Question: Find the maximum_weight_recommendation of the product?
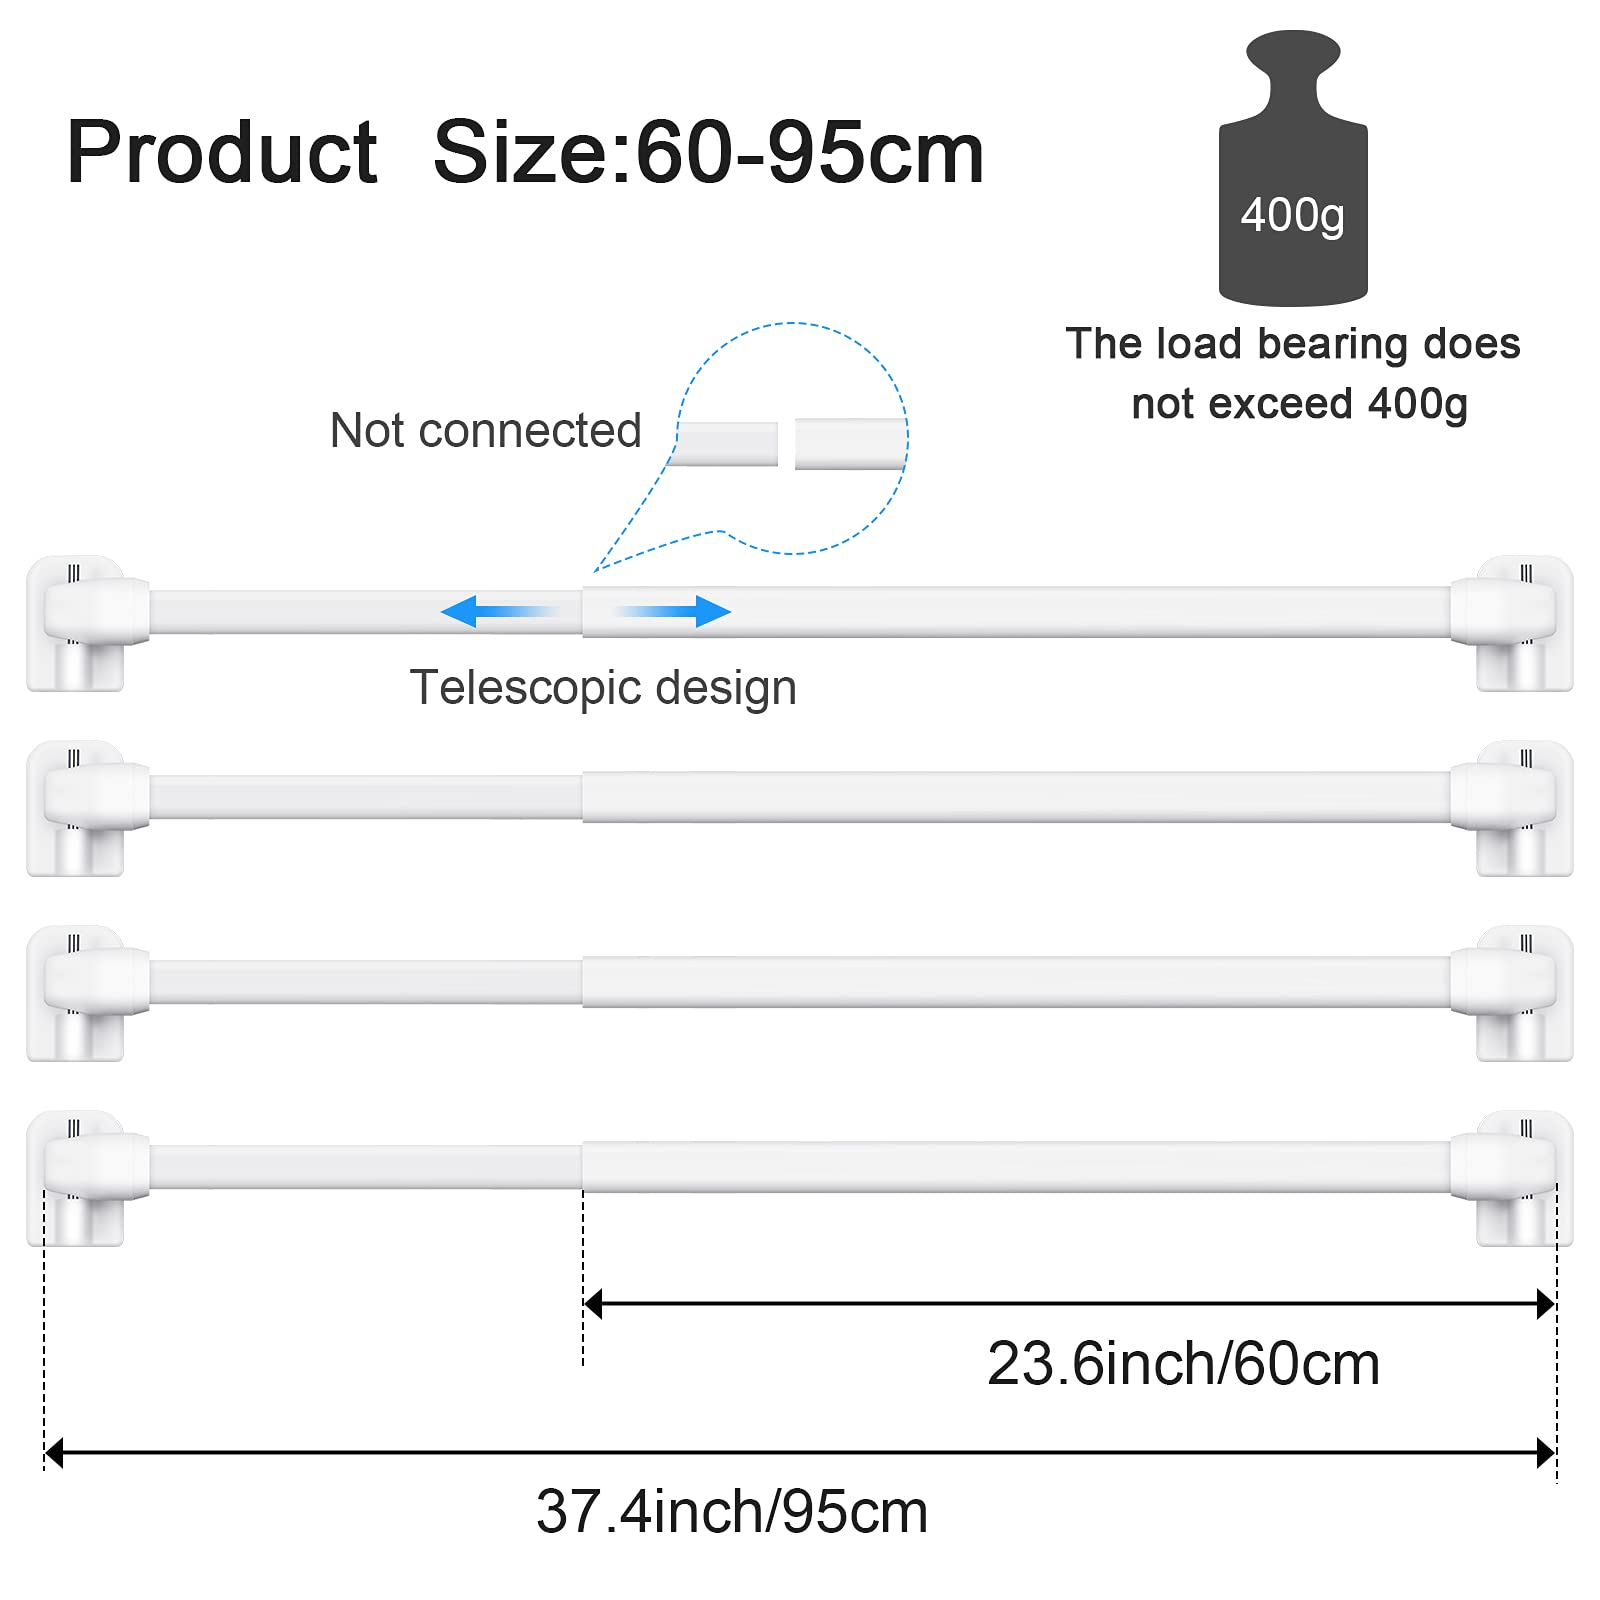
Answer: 400 gram